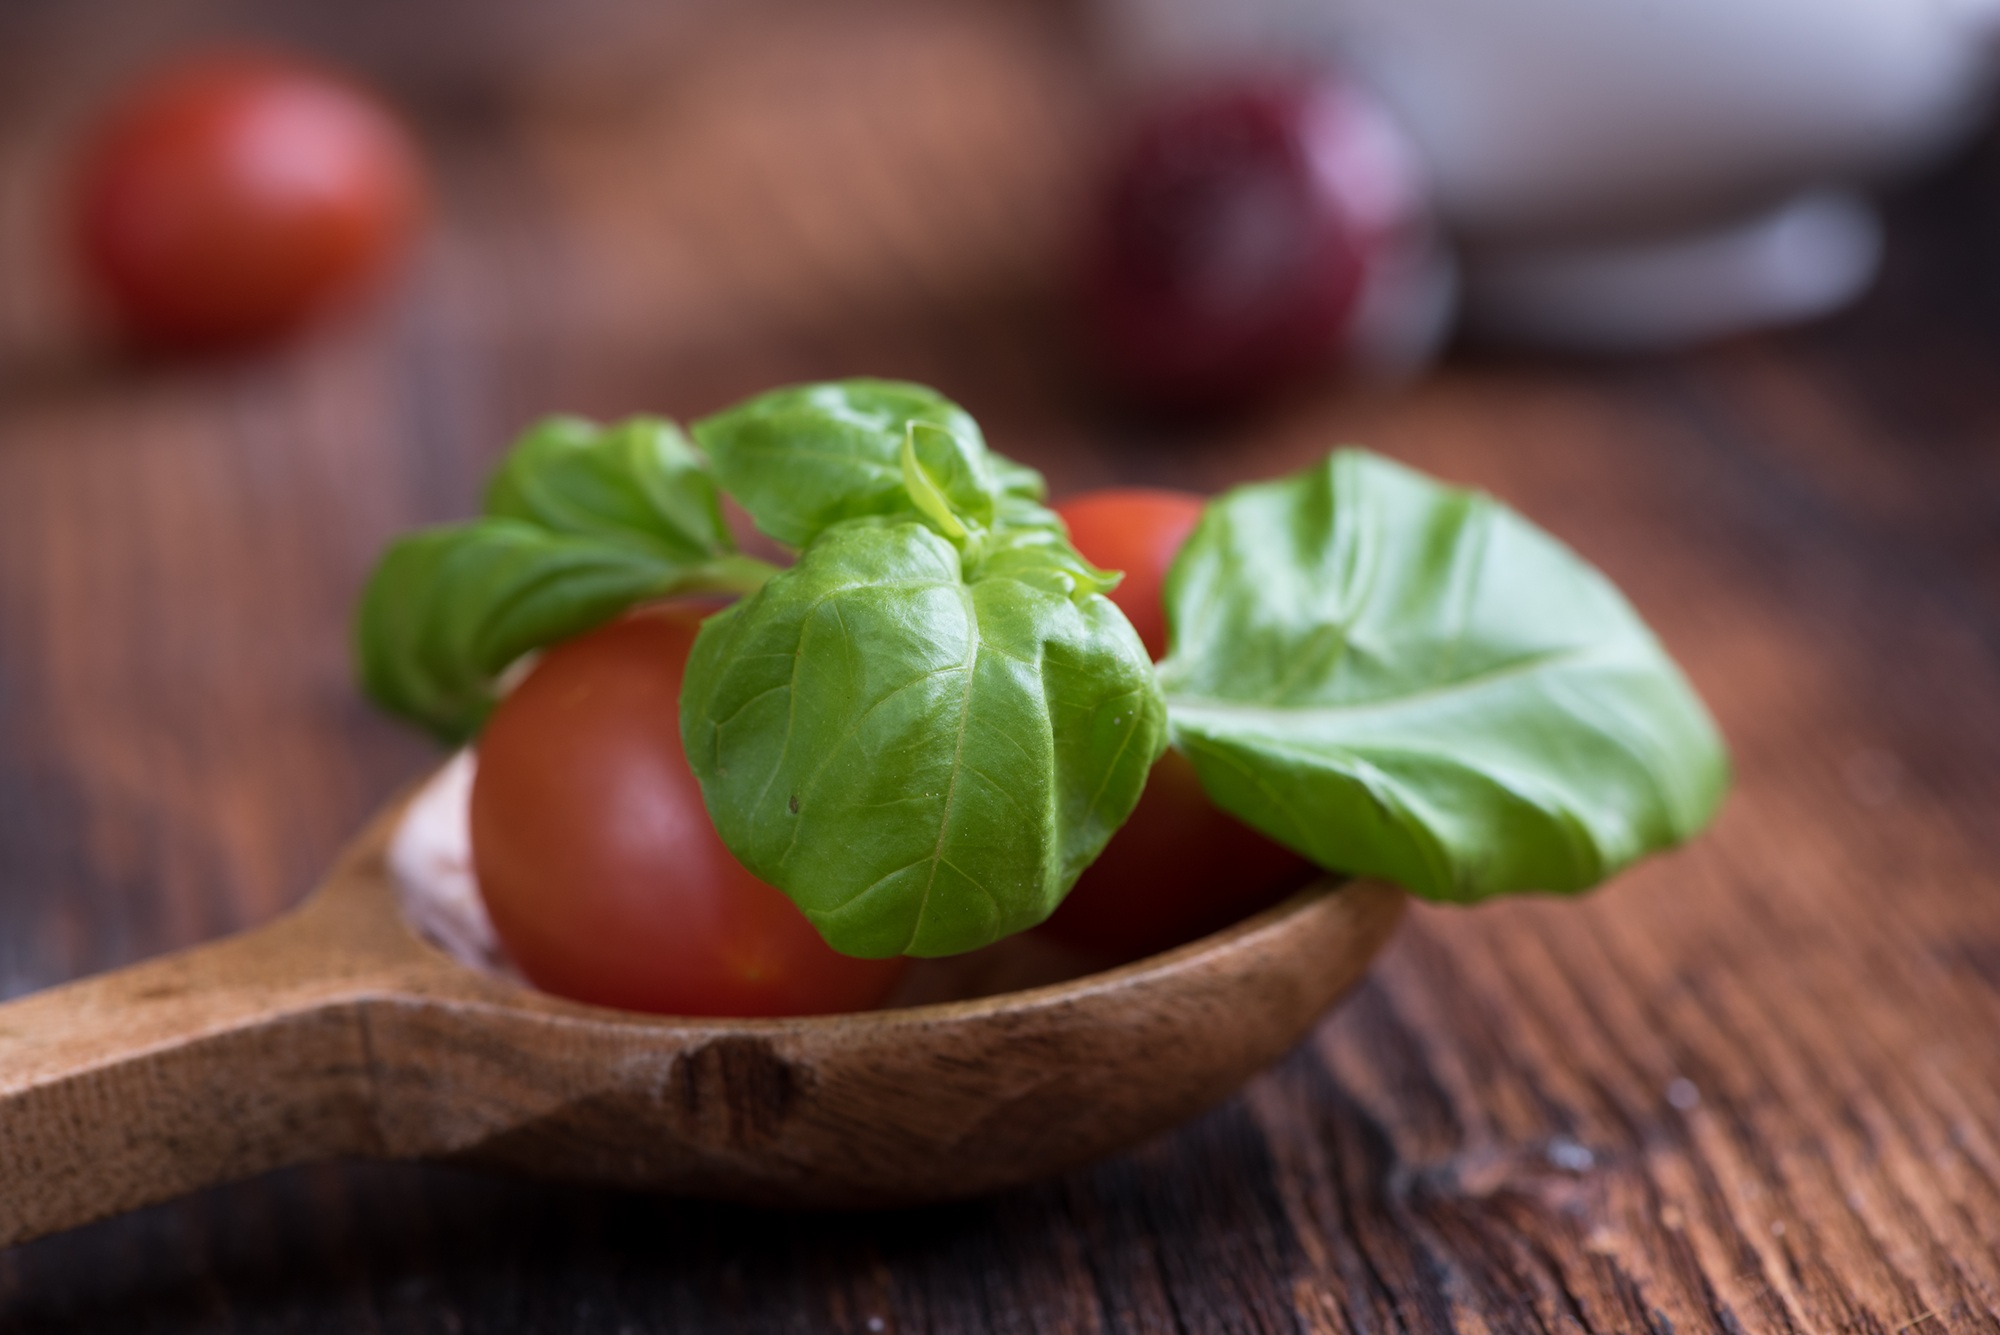
plant, fruit, dish, food, green, spice, red, produce, vegetable, healthy, close, eat, delicious, basil, tomato, nutrition, tomatoes, food photography, frisch, herbs, natural product, flowering plant, healthy diet, small tomatoes, land plant